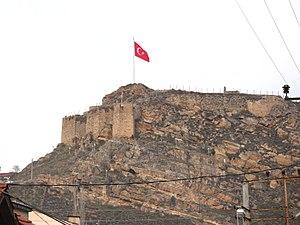
L'eyalet ou pachalik de Kastamonu est une province de l'Empire ottoman située en Anatolie, sur le mer Noire, créée en 1827 par division de l'ancien eyalet d'Anatolie. Sa capitale était Kastamonu. La réforme administrative de 1864, qui transforme les eyalets en vilayets, en fait le vilayet de Kastamonu.